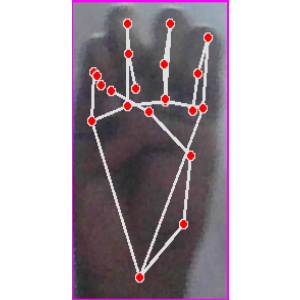
अक्षर: म